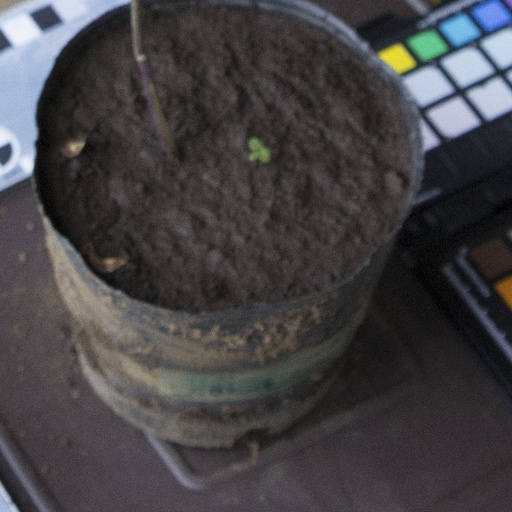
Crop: soybean